Ernst Rudolf

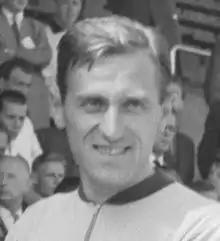

Ernst Rudolf (born 14 March 1926) was a Swiss racing cyclist. He rode in the 1955 Tour de France.